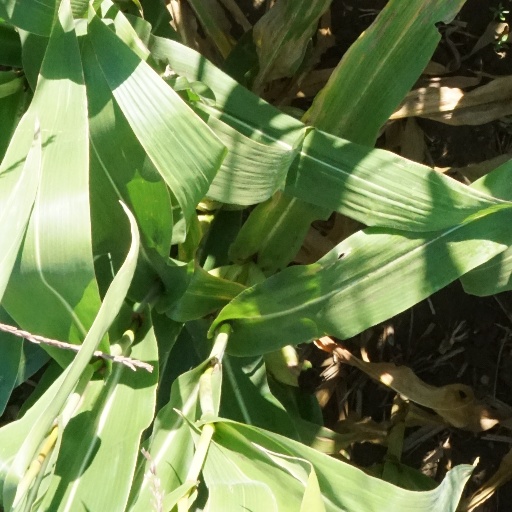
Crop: maize; corn